Emily Griffith Technical College

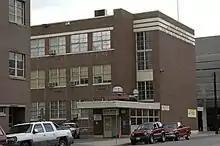
Emily Griffith Opportunity School former location

Emily Griffith Technical College is a public technical college in downtown Denver, Colorado, United States. Founded by Emily Griffith in 1916 as "Opportunity School", it was renamed in her honor in 1933. The school is a part of Denver Public Schools, serving as the adult education arm of the district and is also associated with the Colorado Community College System.